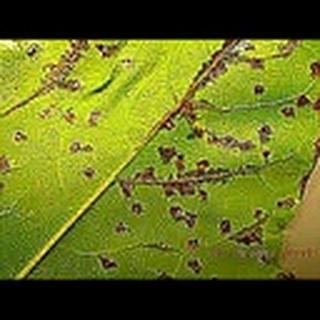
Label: cotton_bacterial_blight